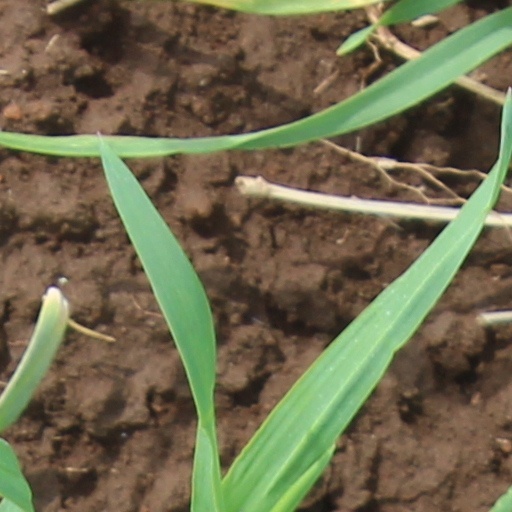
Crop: wheat